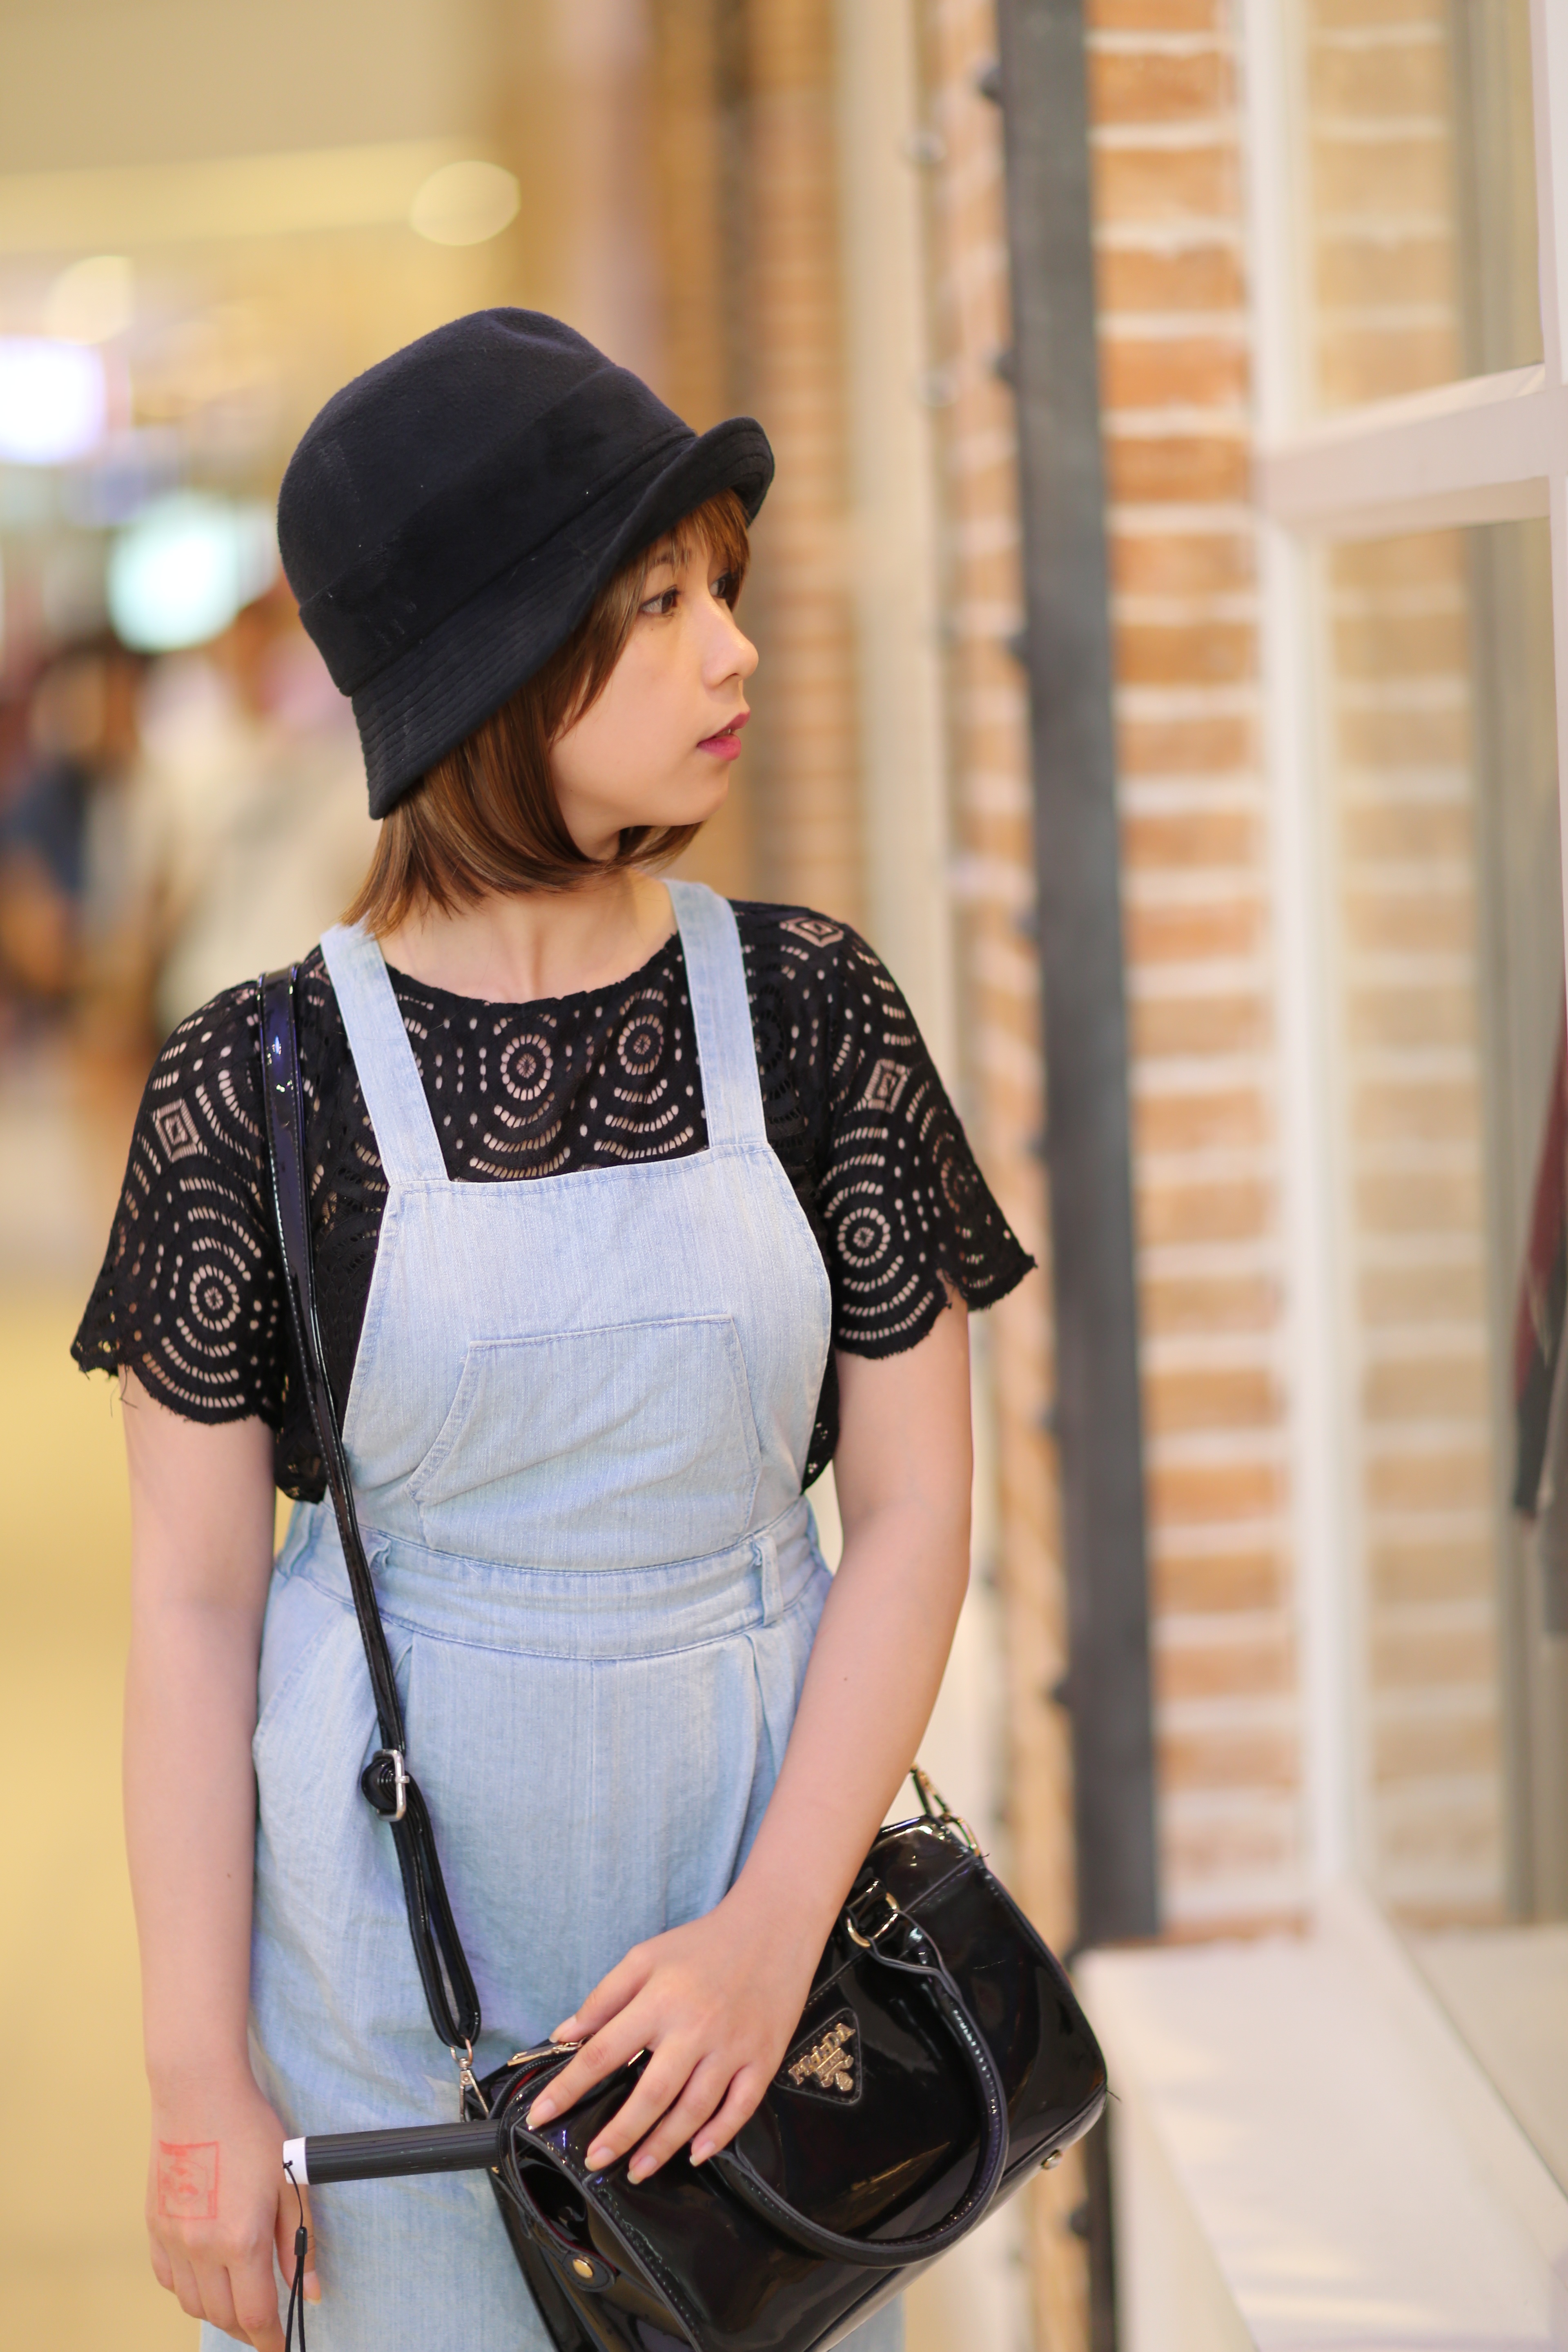
outdoor, girl, female, pattern, model, fashion, clothing, lady, lifestyle, outerwear, human body, textile, dress, women, neck, blouse, abdomen, sleeve, photo shoot